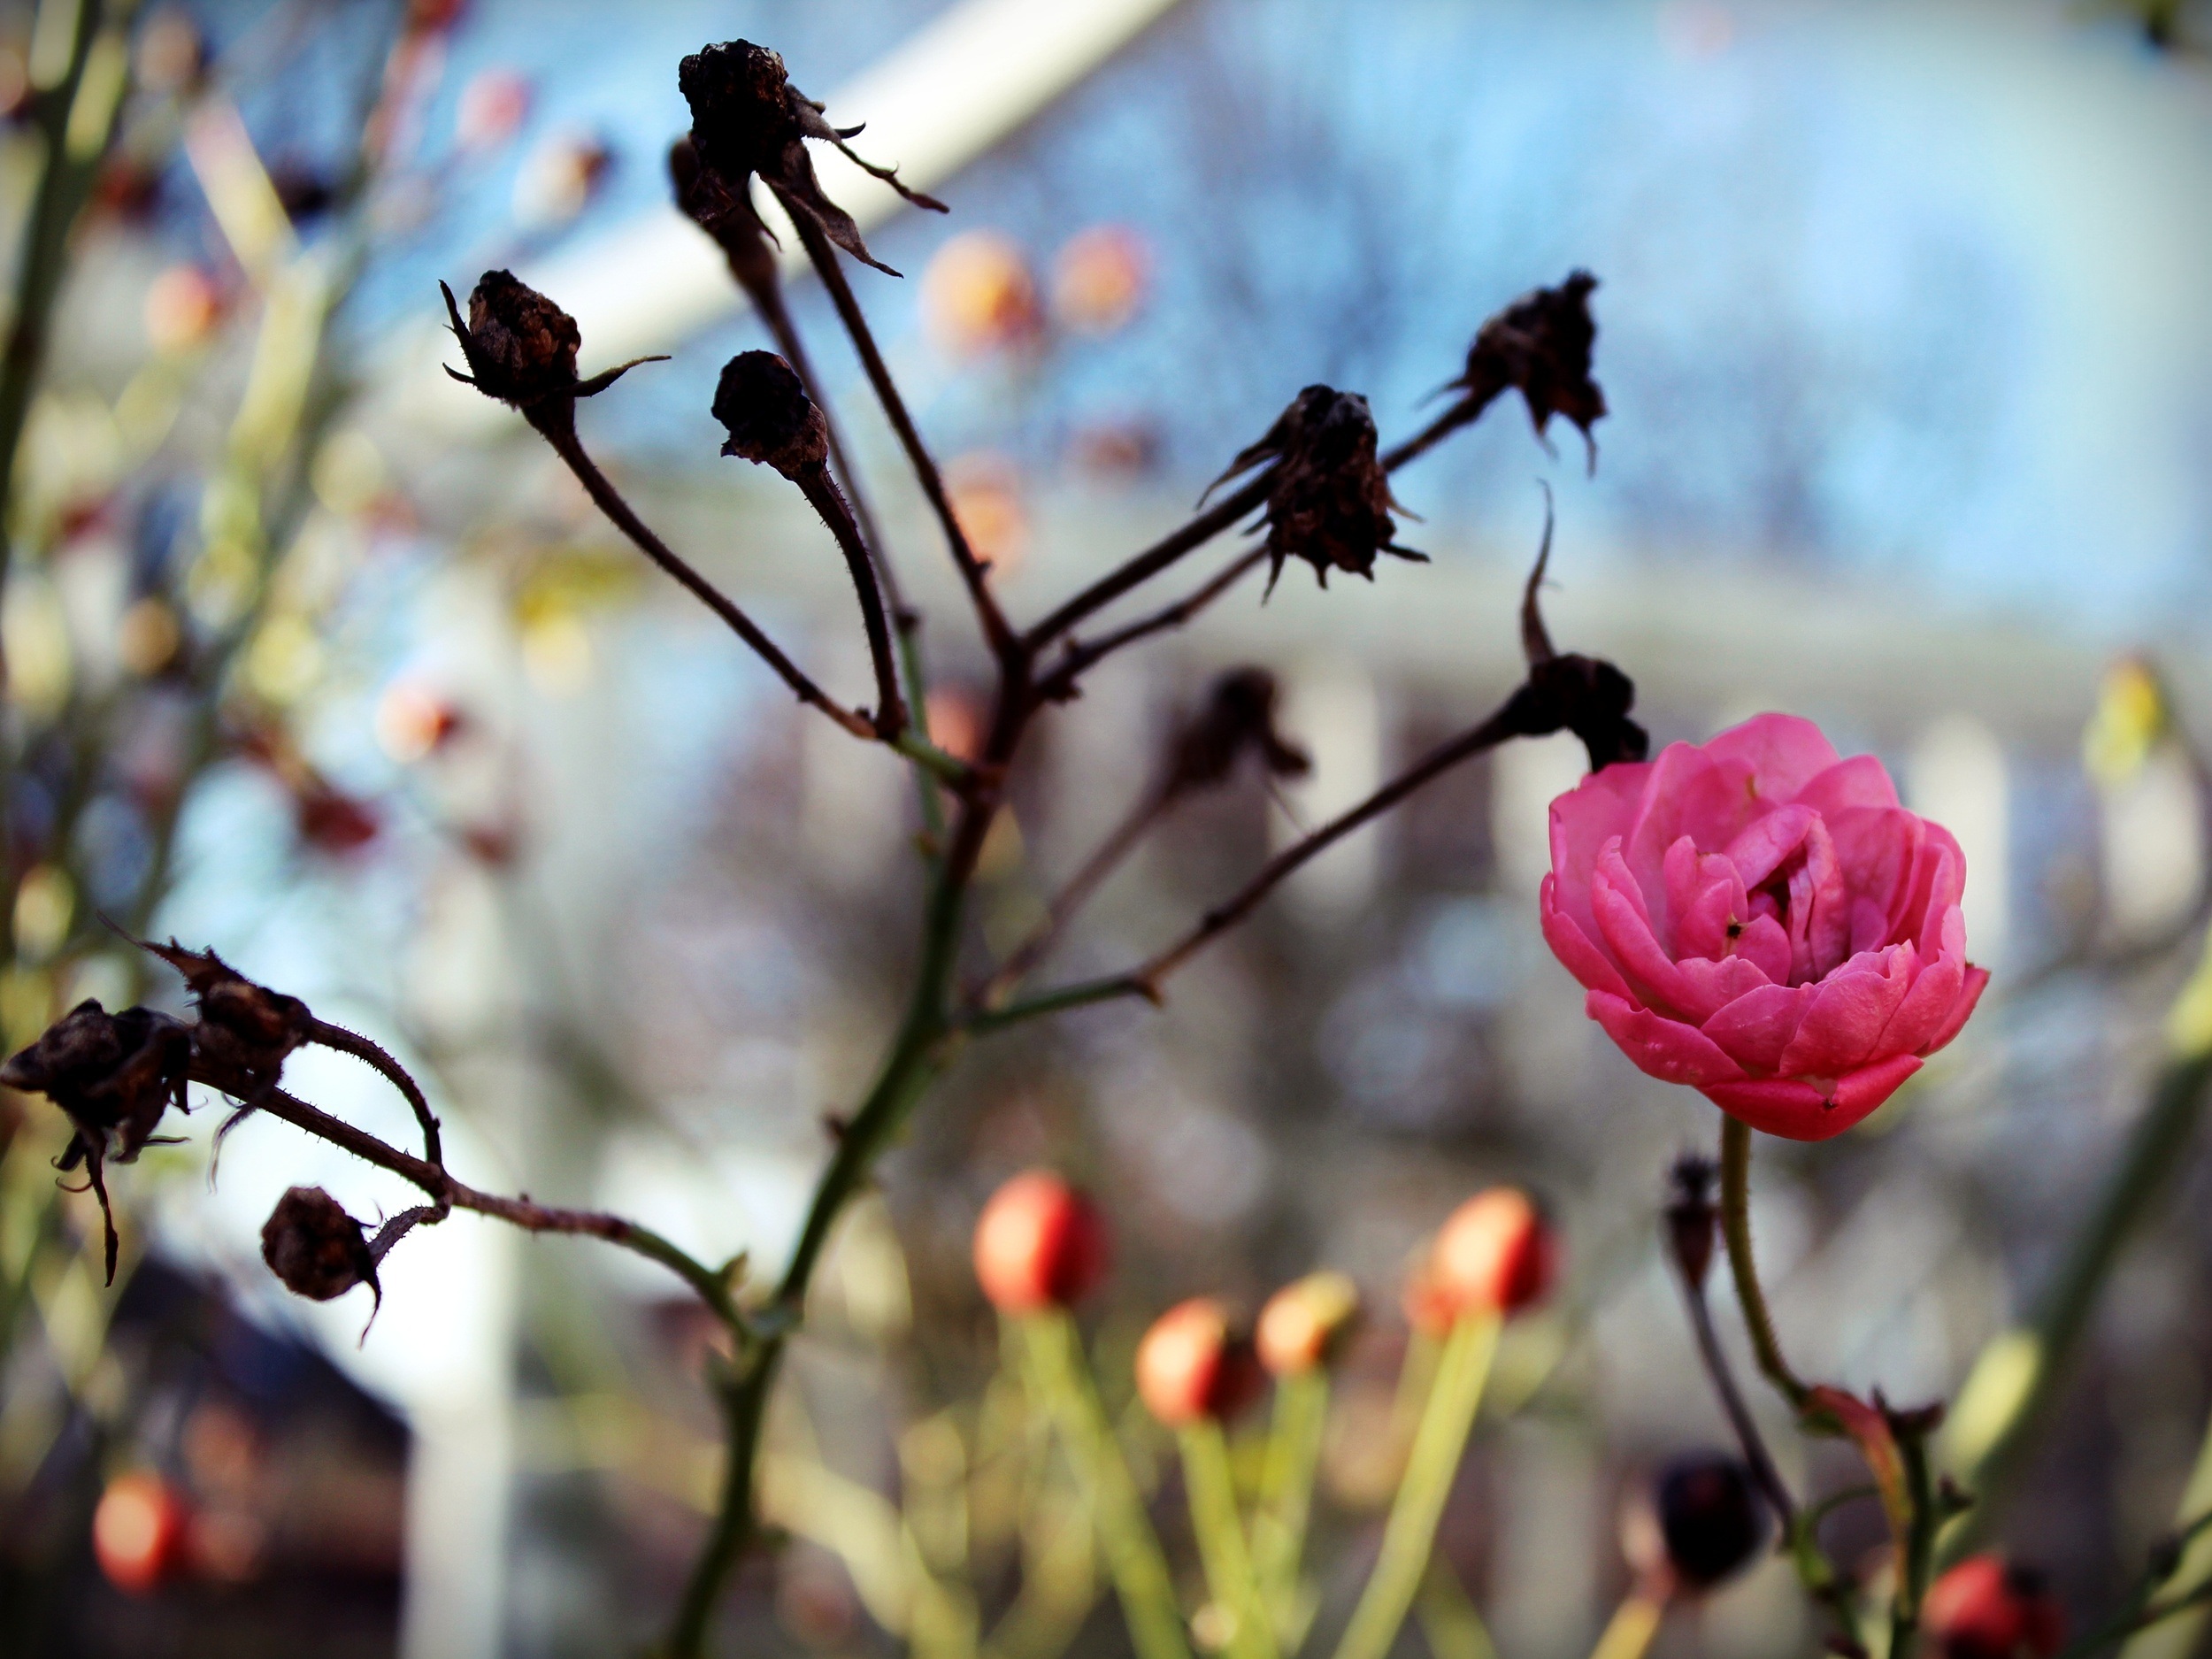
landscape, nature, branch, blossom, winter, light, plant, sun, leaf, flower, bloom, spring, red, color, autumn, romance, botany, pink, close, flora, season, wild flower, leaves, branches, mood, back light, macro photography, flowering plant, flowering stems, land plant